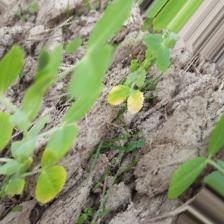
Label: Normal